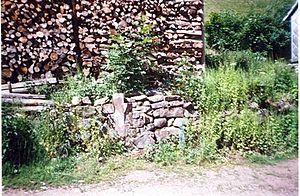
Croix de la Vraie côte
La commune française de Sainte-Croix-aux-Mines possède de nombreuses croix et calvaires anciens.